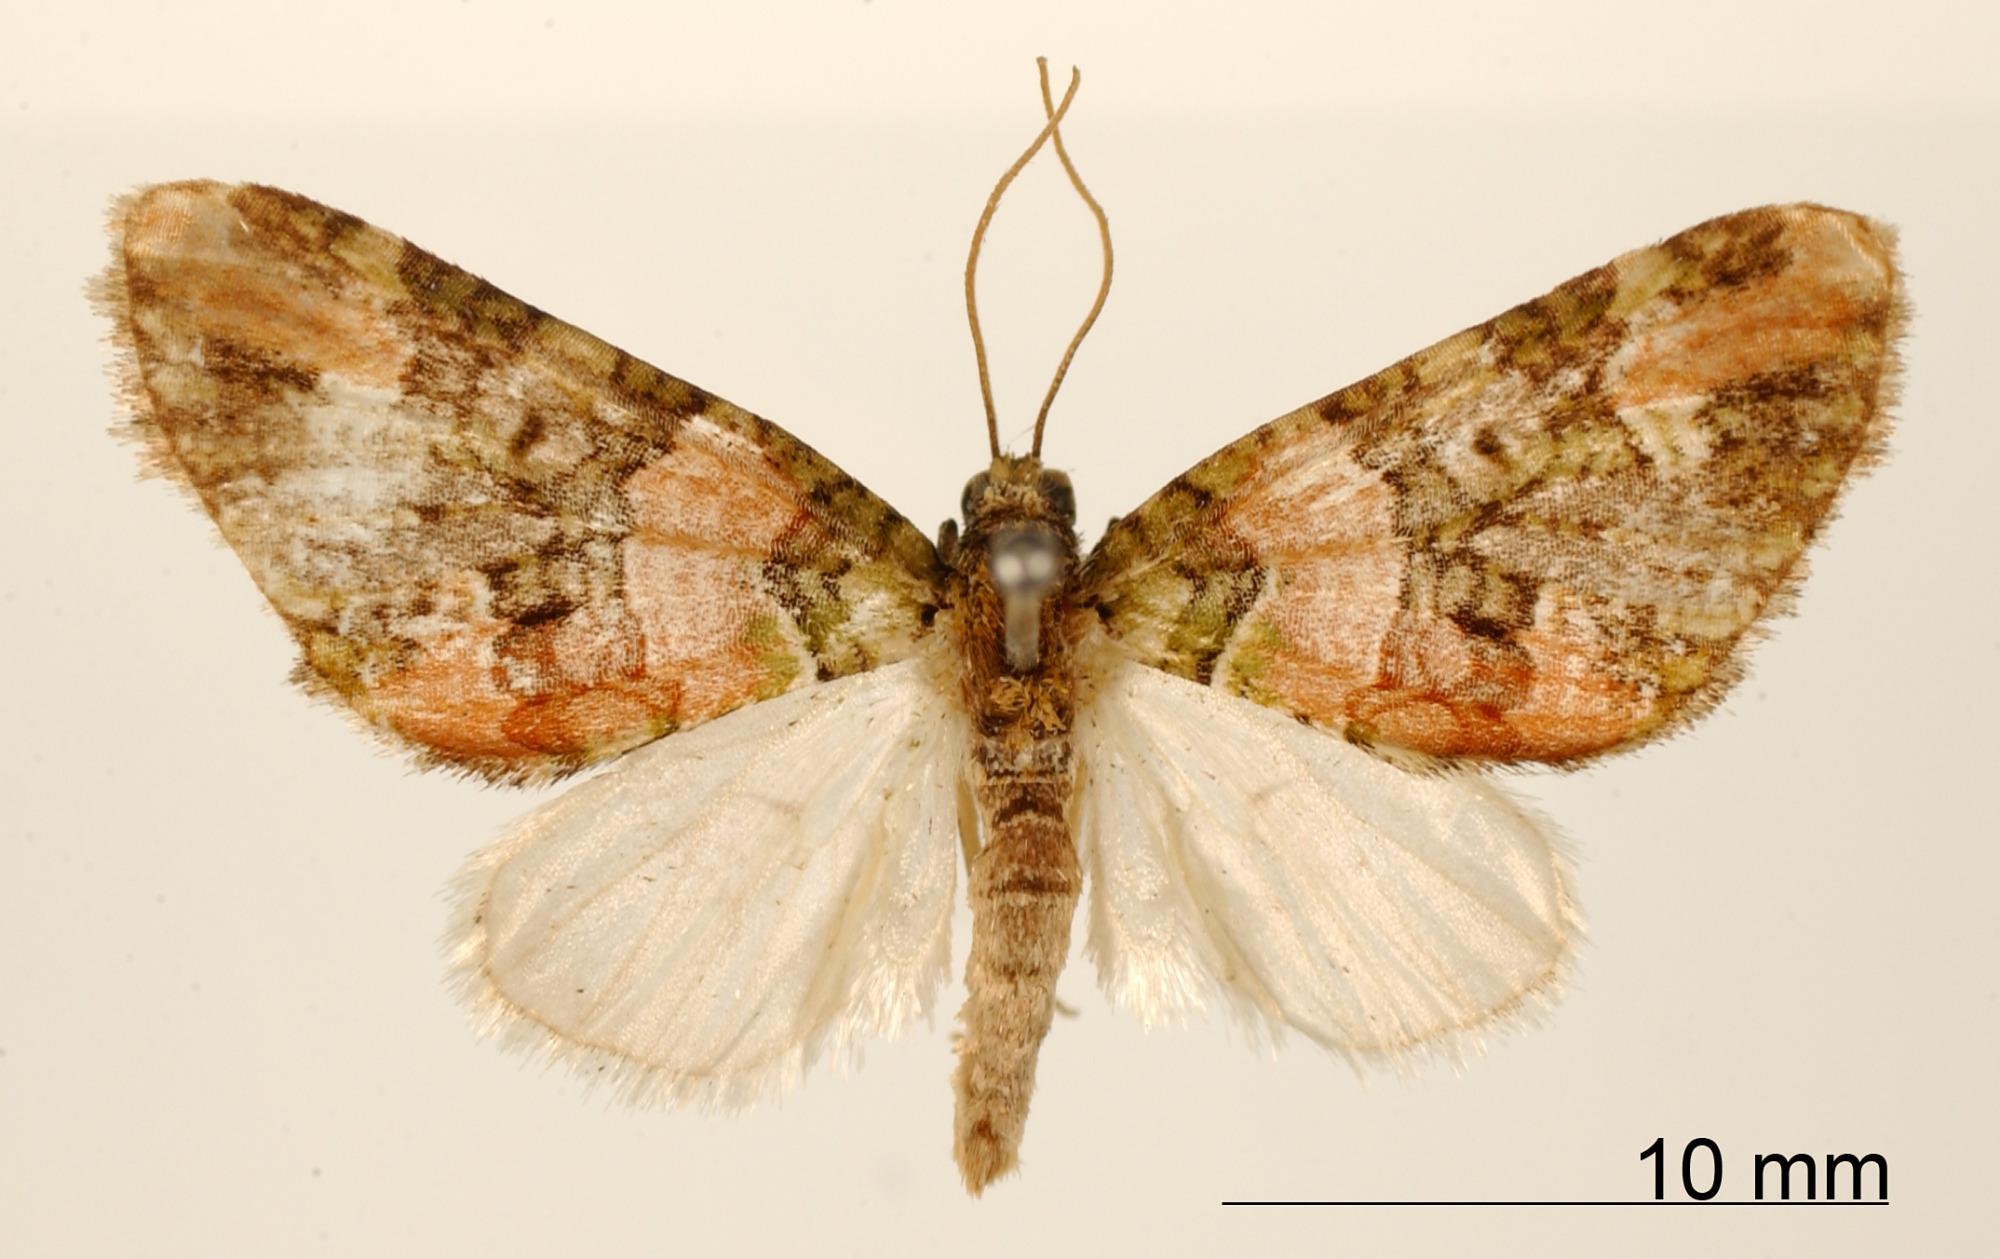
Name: Lobophora rosula
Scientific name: Lobophora rosula Dognin, 1892
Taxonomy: Animalia, Arthropoda, Insecta, Lepidoptera, Geometridae, Larentiinae
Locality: Environs de Loja, Ecuador